Chickasha Municipal Airport

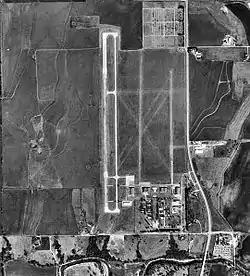
1995 USGS image

Chickasha Municipal Airport is four miles northwest of Chickasha, in Grady County, Oklahoma, United States. The National Plan of Integrated Airport Systems for 2011–2015 categorized it as a "general aviation" facility.